Solingen Mitte station

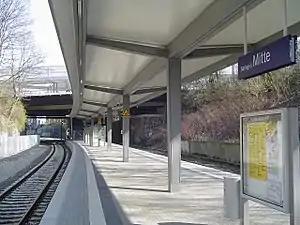
2007

Solingen Mitte station is in the city of Solingen in the German state of North Rhine-Westphalia. It is on the Wuppertal-Oberbarmen–Solingen railway. The line through the site of Solingen Mitte station was opened on 2 December 1890 as part of the Solingen–Wuppertal-Vohwinkel line, known as the "Korkenzieherbahn" ("Corkscrew Railway"), to Vohwinkel. The station was opened on 10 December 2006. It is classified by Deutsche Bahn as a category 5 station.